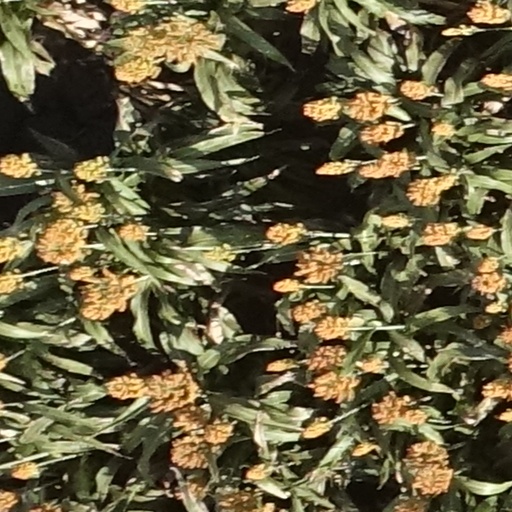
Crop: sorghum